Howard Vernon (Australian actor)

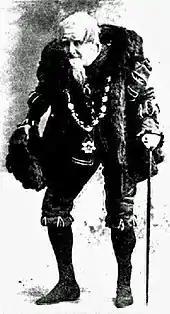
Vernon as King Gama in "Princess Ida", 1906

Among other operettas and revivals of Gilbert and Sullivan operas, over the next years, Vernon played in "Erminie" in 1887. He was in the company's first production of "Olivette" in 1888. In 1889, he originated the role of Wilfred Shadbolt in Australia's first production of "The Yeomen of the Guard". In some revivals he played different roles from those he had first played. For instance, in 1889, he played Captain Corcoran in a revival of "Pinafore". In 1890, he started the year in a pantomime of "Cinderella" and later played Squire Bantam in "Dorothy". Later in the year, he originated the role of Don Alhambra in the first Australian production of "The Gondoliers". A reviewer for "The Argus" wrote, "He makes every point tell, and he restrains his propensity to grimace, with considerable advantage to the character he assumes, and without diminishing its sombre and saturnine humour."